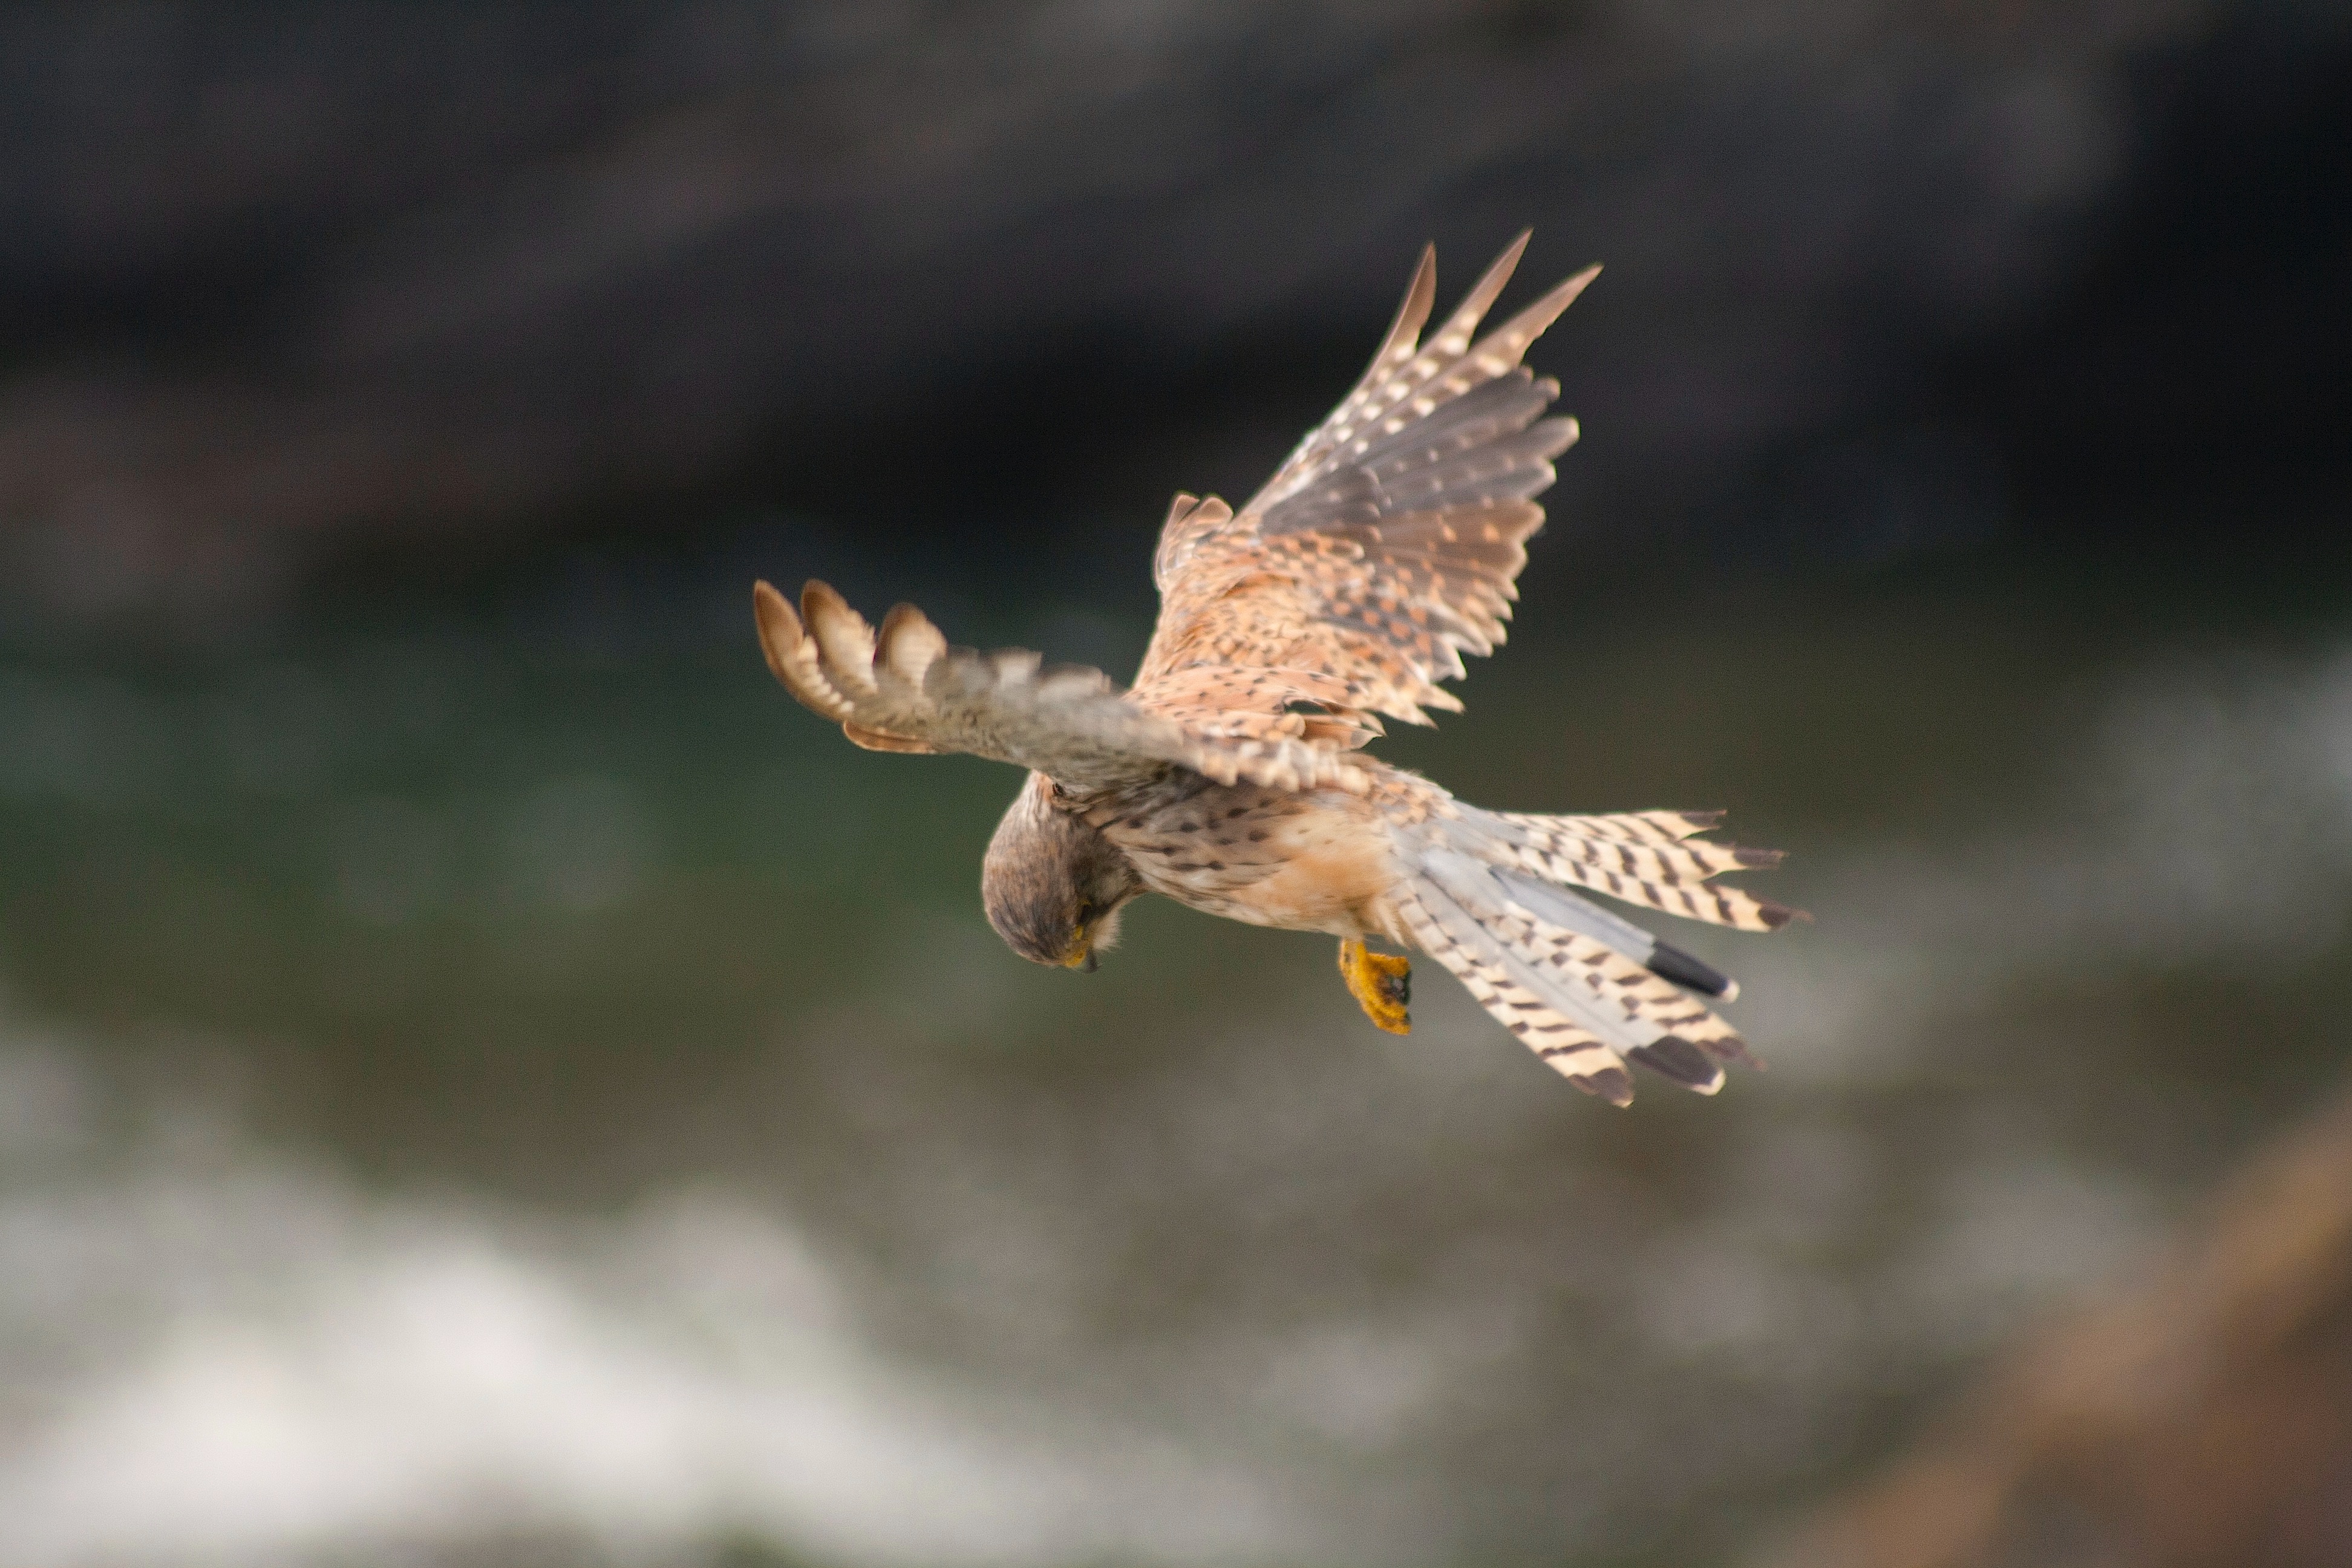
bird, wing, wildlife, beak, eagle, hawk, owl, fauna, bird of prey, vertebrate, falcon, harrier, buzzard, accipitriformes